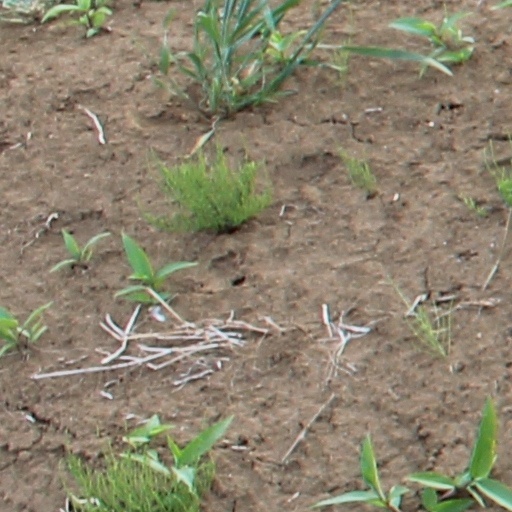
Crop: wheat